Peter Anker

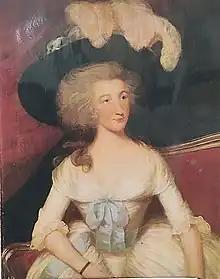
Mrs Mallard, c. 1790

Anker did not marry but lived with an English widow named Mallard who died in 1791. He had a memorial built for her.